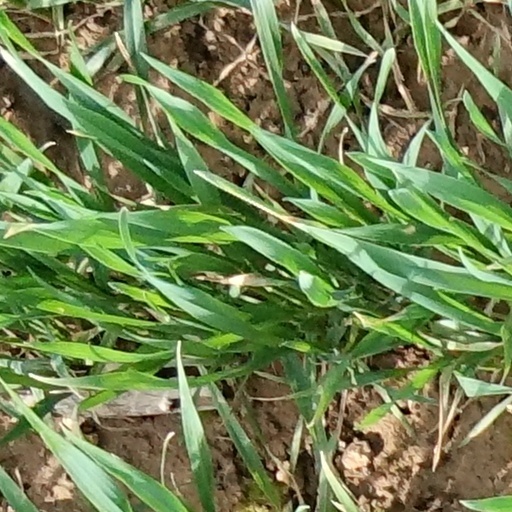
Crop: wheat